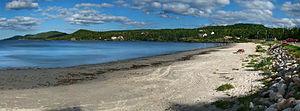
Plage d'Eastport, Péninsule Eastport, Centre de Terre-Neuve, Canada.
Eastport est une municipalité canadienne située sur l'île de Terre-Neuve dans la province de Terre-Neuve-et-Labrador.